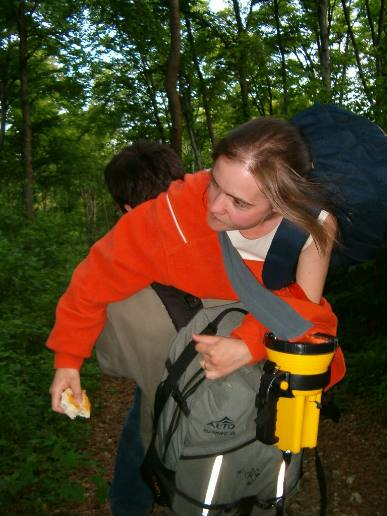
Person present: Yes